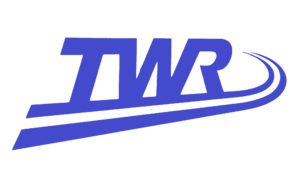
Tokyo Waterfront Area Rapid Transit, ou plus simplement TWR, est une société japonaise de transport ferroviaire assurant le service de la ligne Rinkai à Tokyo.